Frank M. Casto

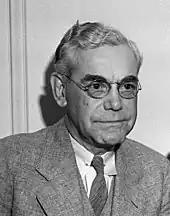
Casto in 1935

Frank M. Casto (30 May 1875 – 25 April 1965) was an American orthodontist who attended Angle School of Orthodontia in 1902. He was the President of the American Association of Orthodontists in 1909 and the American Dental Association in 1935.